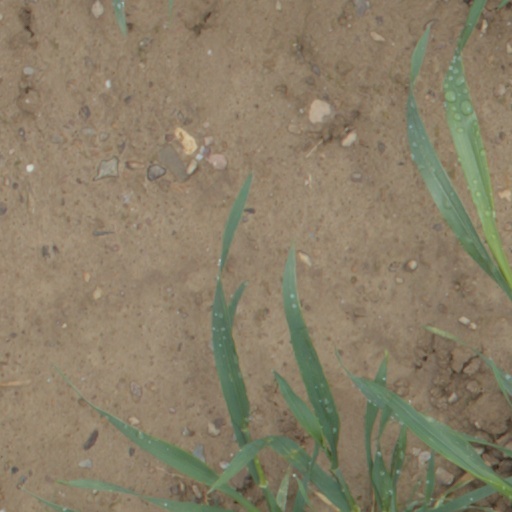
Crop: wheat